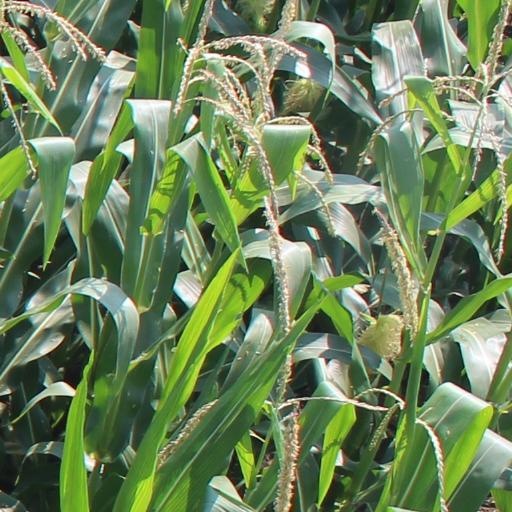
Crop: maize; corn